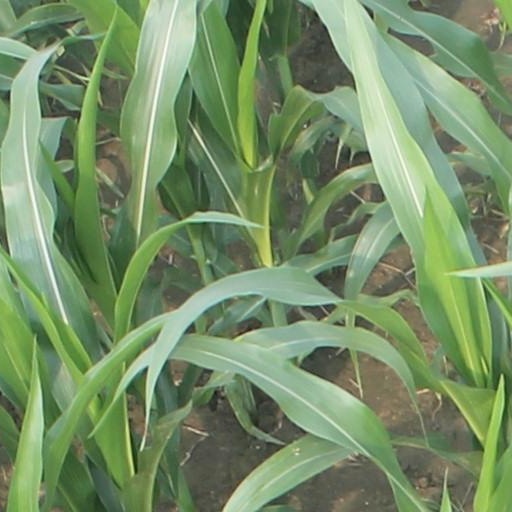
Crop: maize; corn